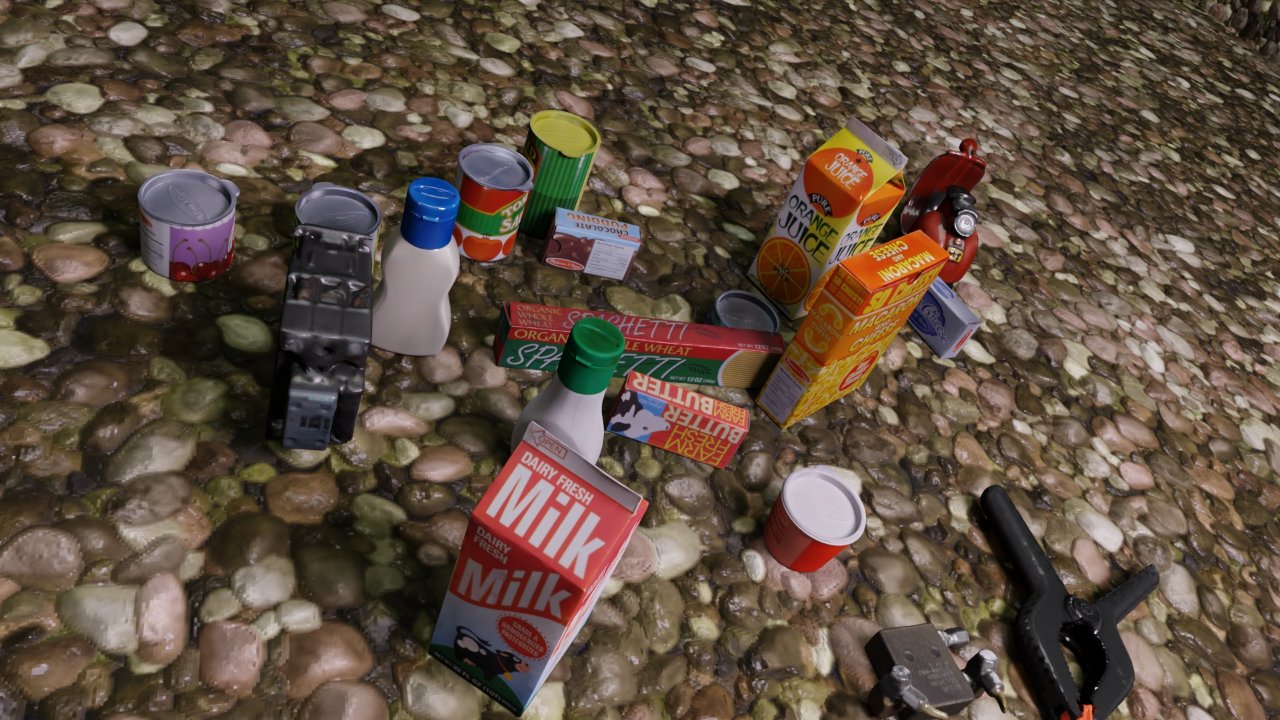
Question:
What are the five normalized (x, y) points between 0 and 1 in the image that outline the grasp plane for the box of instant chocolate pudding? Your answer should be as Grasp center: [], Left finger base: [], Right finger base: [], Left finger tip: [], Right finger tip: [].
Answer: Grasp center: [0.475, 0.291667], Left finger base: [0.478125, 0.247222], Right finger base: [0.471094, 0.341667], Left finger tip: [0.466406, 0.302778], Right finger tip: [0.457813, 0.397222]